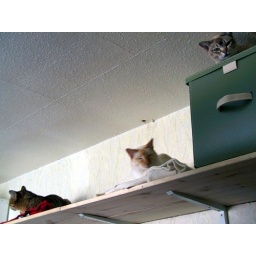
Pete put this shelf up in our bedroom as extra storage. It was meant to be for *us* ...